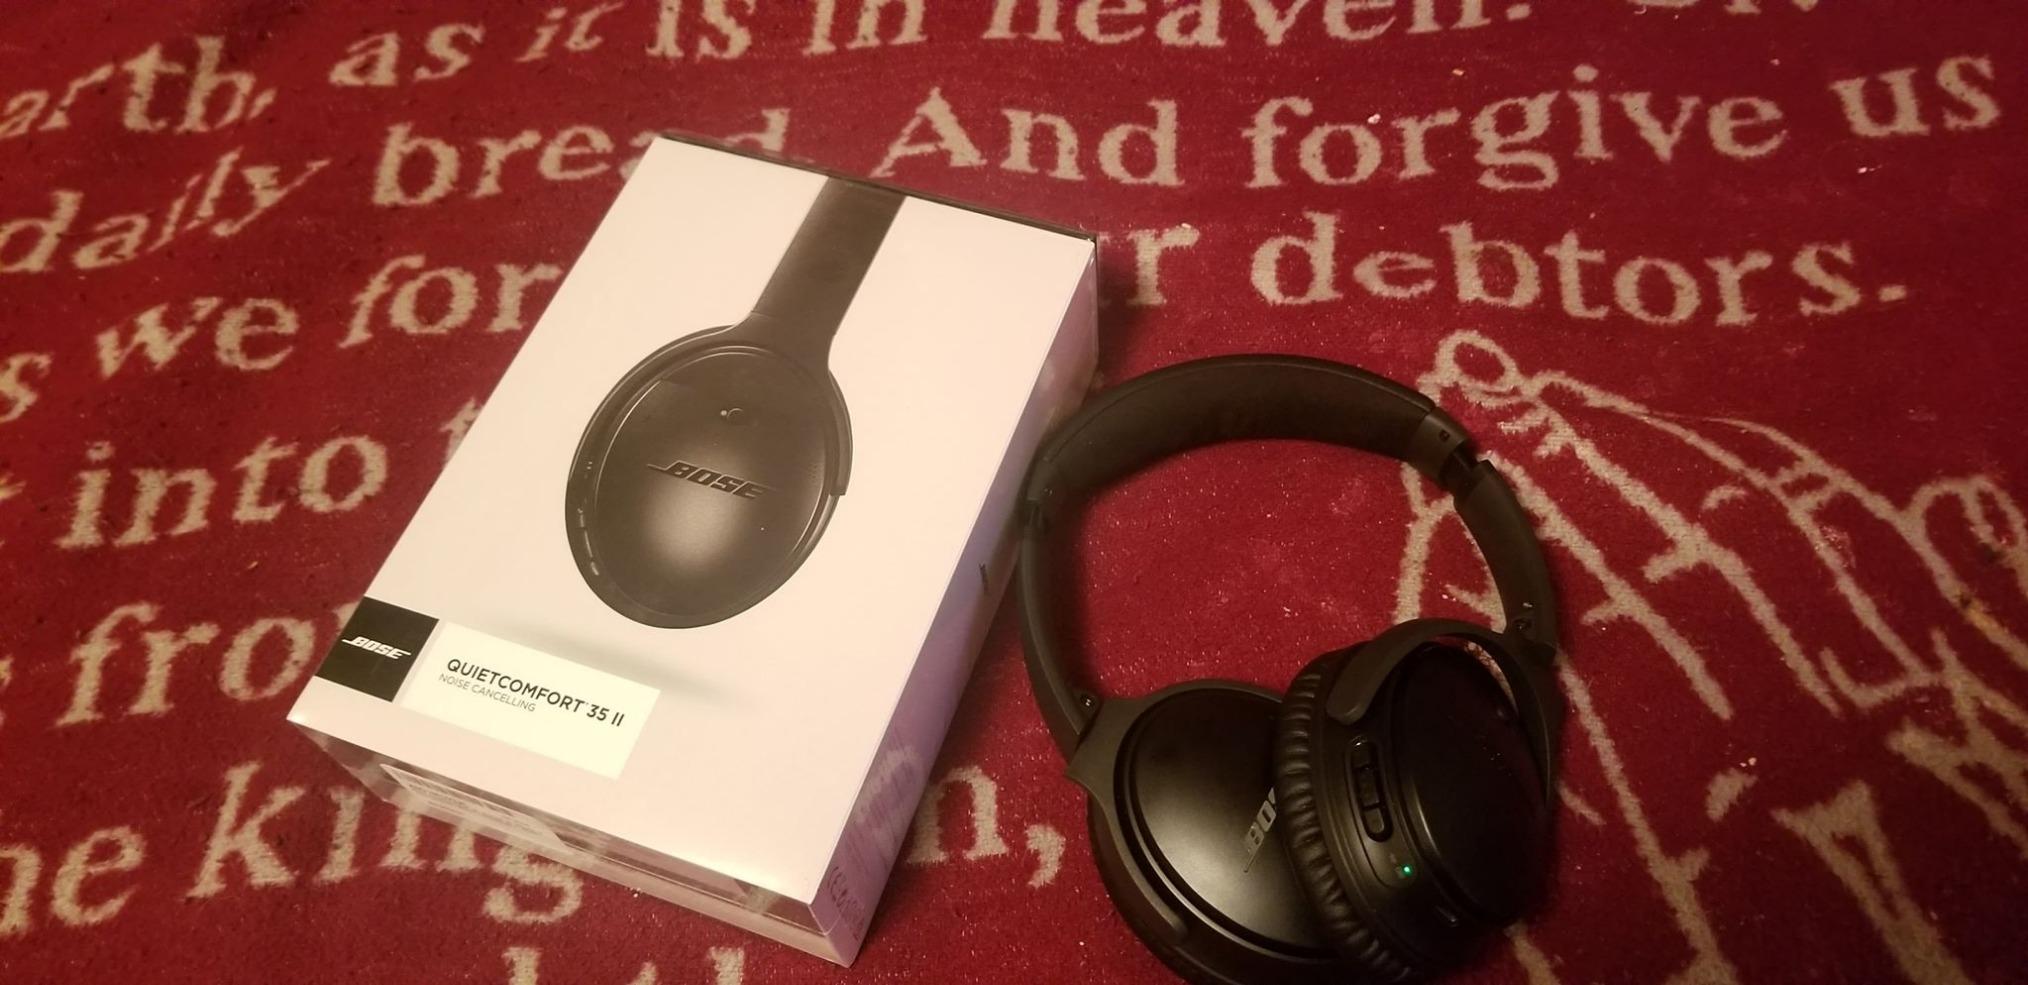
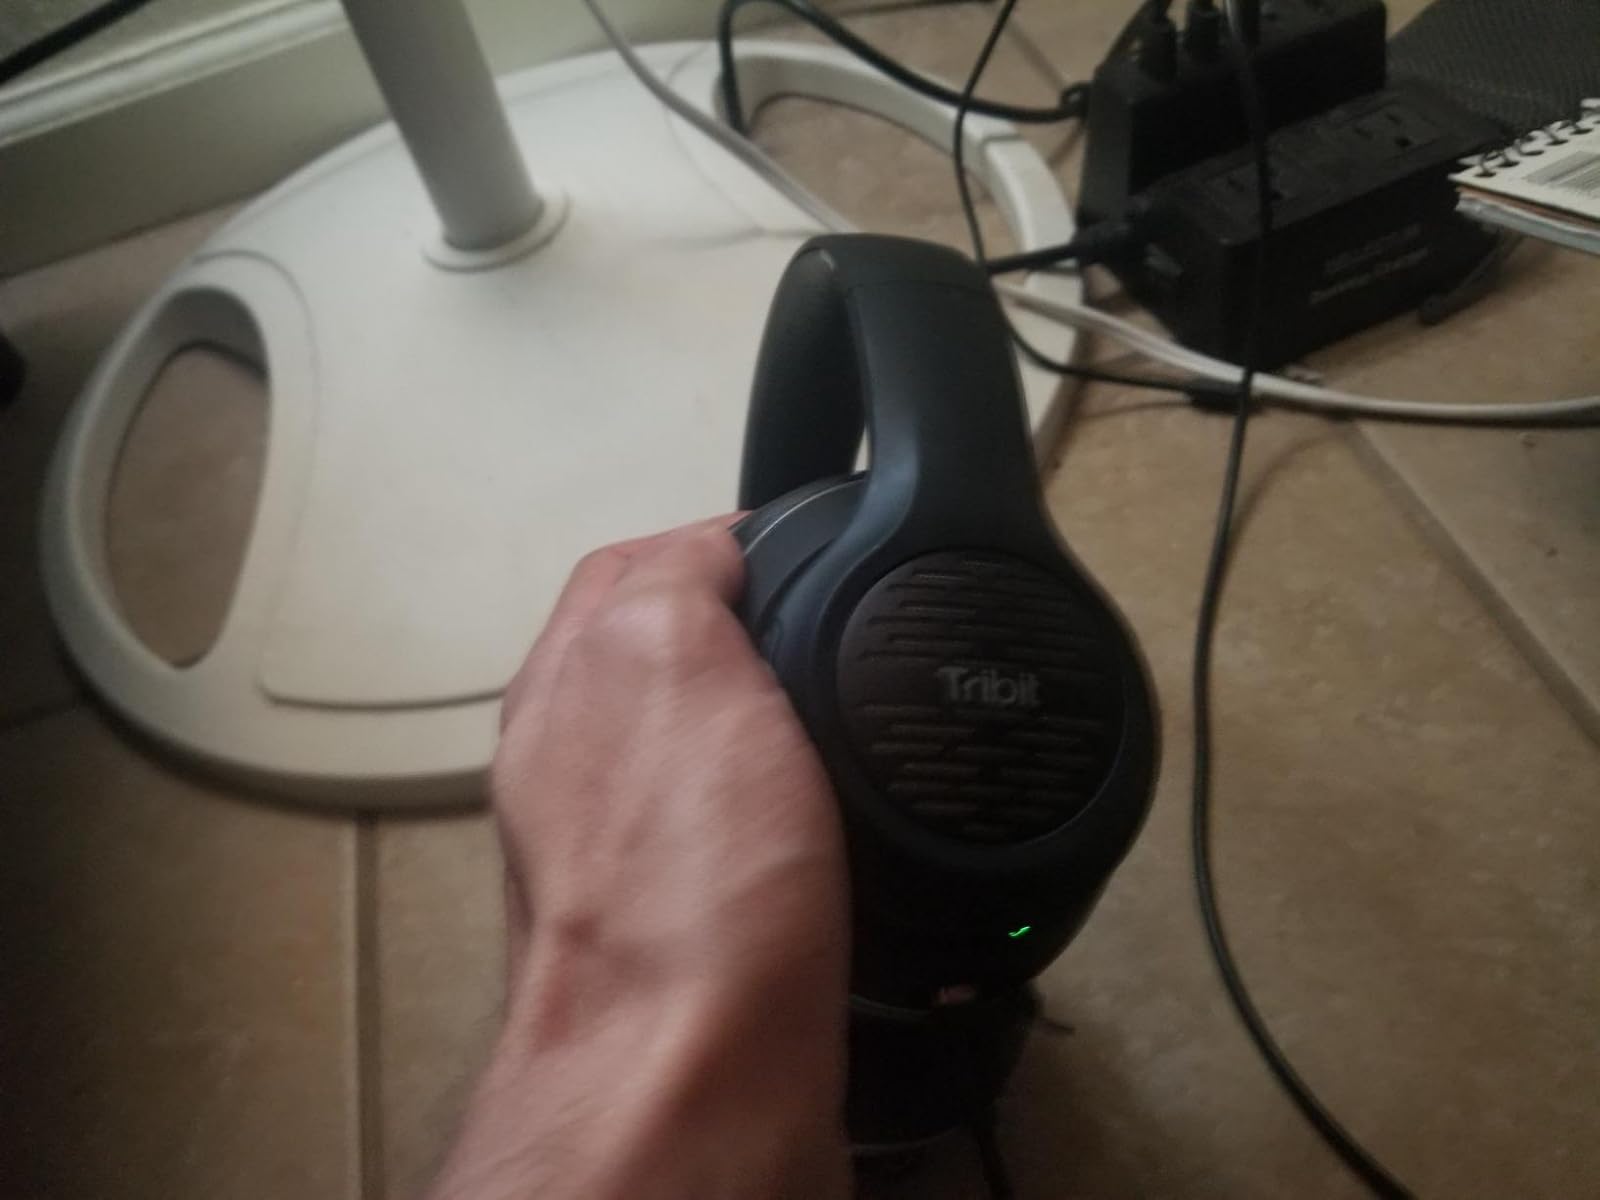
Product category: headphones
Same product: no